Coat of arms of Groningen (province)

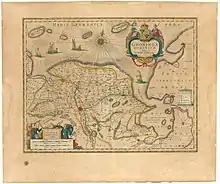
Map of the domain of Groningen in the "Theatrum Orbis Terrarum, sive, Atlas Novus" (1645) with the shield of the province of Groningen above the map title

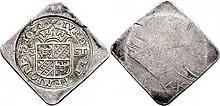
12½ stuivers with the crowned shield of Groningen coined in 1672

In 1595, the city of Groningen and the "Ommelanden" or surrounding regions come to an agreement to form a united domain. The city already had direct control over the regions Gorecht, Oldambt, Reiderland, and Westerwolde. The "Ommelanden" were Hunsingo, Fivelingo, and Westerkwartier. A new coat of arms was designed for the domain. More than 350 years later, on 30 December 1947, the coat of arms was formally approved by royal decree of Queen Wilhelmina.